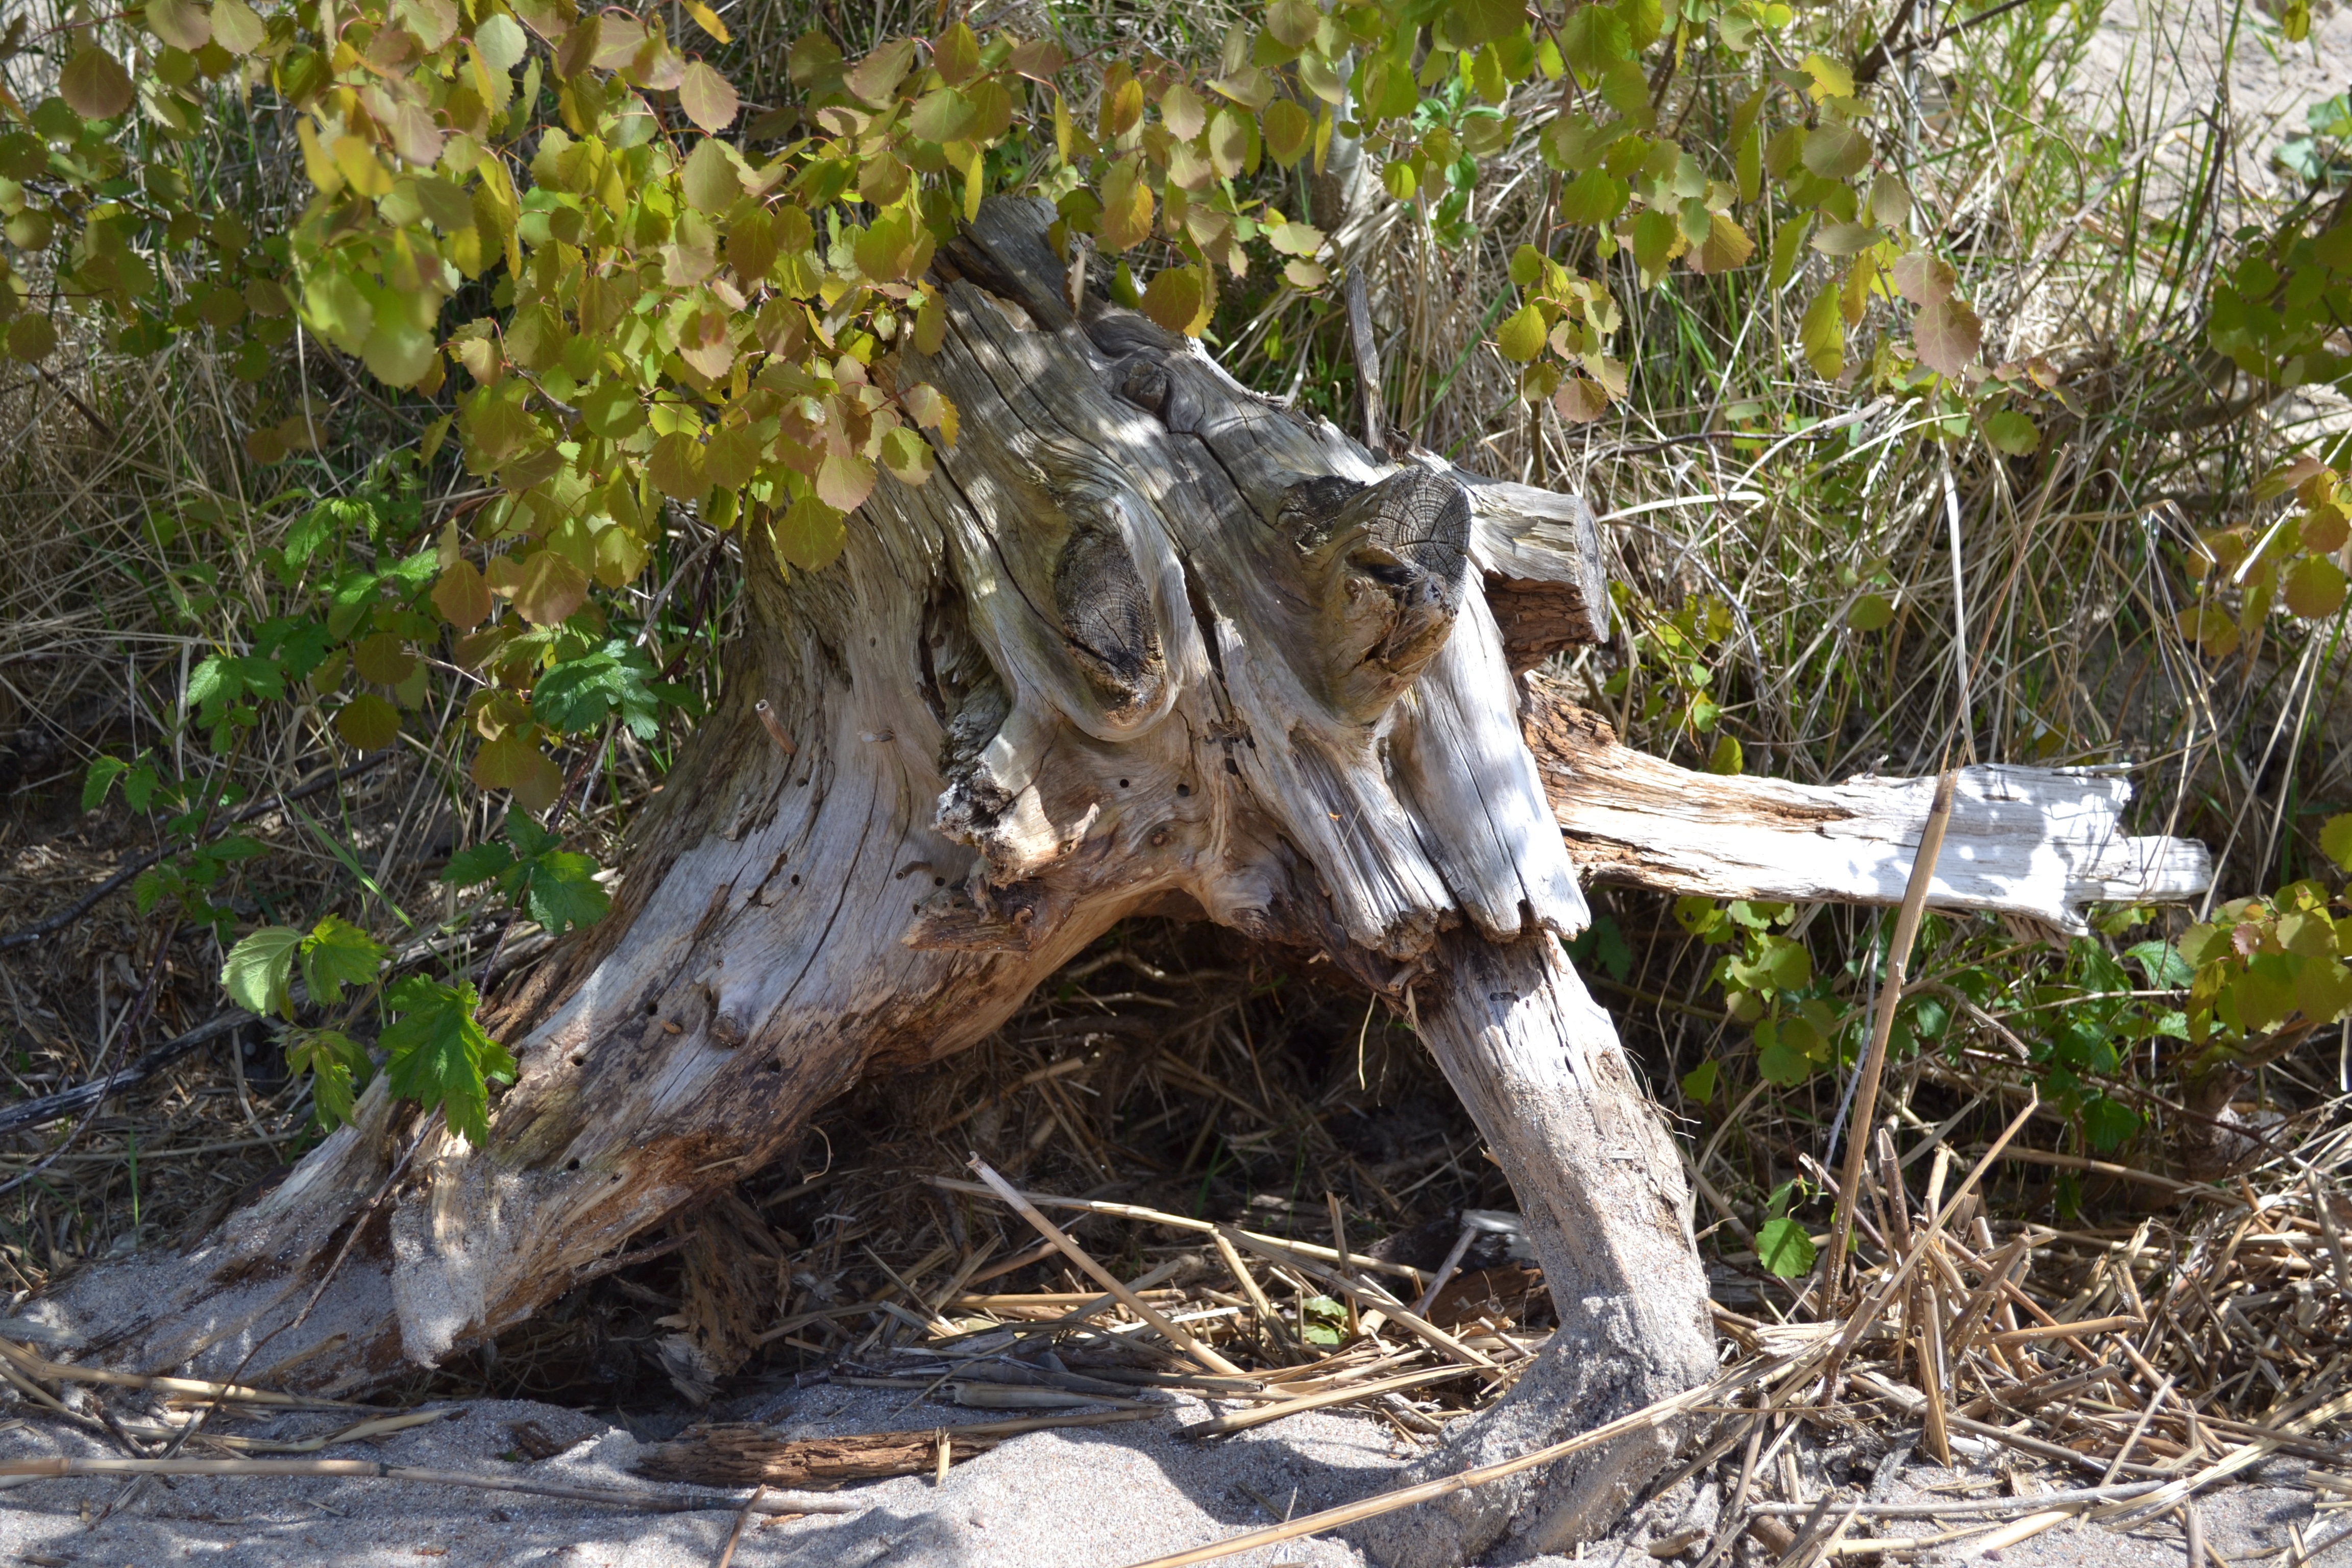
tree, branch, plant, wood, trunk, old, wildlife, root, tree root, old root